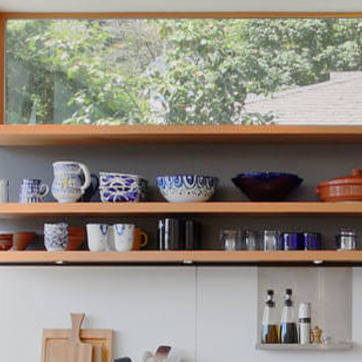
Material: ceramic